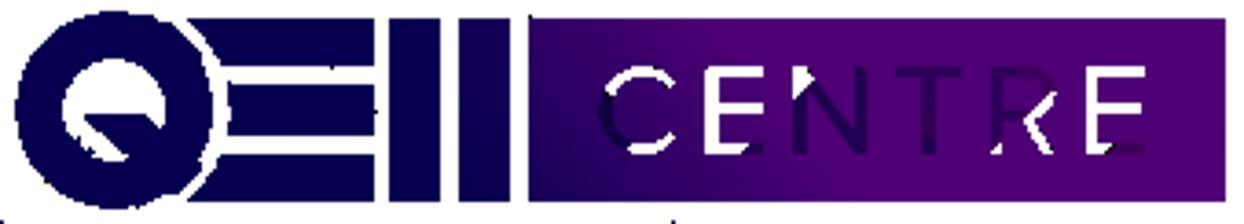
Building: Queen Elizabeth II Centre
Country: United Kingdom
Year built: 1986
Conference centre in Westminster, London Queen Elizabeth II  Centre Agency overview Jurisdiction United Kingdom Headquarters Westminster , London 51°30′02″N 0°07′44″W / 51.5005°N 0.129°W / 51.5005; -0.129 Minister responsible Angela Rayner , Secretary of State for Housing, Communities and Local Government Agency executive Mark Taylor, Chief Executive Officer Parent agency Ministry of Housing, Communities and Local Government Website qeiicentre .london The Queen Elizabeth II Centre is a government-owned conference facility located in the City of Westminster , London , close to the Houses of Parliament , Westminster Abbey , Central Hall Westminster and Parliament Square .  it was opened by Queen Elizabeth II in 1986 and can host conferences and exhibitions for up to 1,300 delegates. History The site now occupied by the Queen Elizabeth II Centre was previously occupied by several buildings. At the northern end of the site were the headquarters of the Stationery Office , which had originally been the "Parliamentary Mews" built in 1825 by Decimus Burton and converted from 1853 to 1855. The southern side was occupied by the Westminster Hospital , built by W & H W Inwood from 1831 to 1834, and expanded later that century and again in 1924. The previous buildings became surplus to requirements in 1950 and were demolished; designs were drawn up by Thomas S. Tait for building a new Colonial Office on the site; however only the foundations had been built by the time progress was halted in 1952. Design In 1958, it was decided that there would be an open space on the southern edge of the site by Broad Sanctuary, and an architectural competition for a conference hall and government offices was held in 1961. The competition was won by William Whitfield , but the scheme was not executed due to the plans for redeveloping Whitehall drawn up by Leslie Martin in 1965. The site remained in limbo until a feasibility study for the conference centre was drawn up in 1975. The centre as eventually built was designed by Powell Moya & Partners and constructed by Bovis Construction with work starting in 1981; it was opened by Queen Elizabeth II in 1986. Operation The centre is owned by HM Government and its operation is conducted by an executive agency of the Ministry of Housing, Communities and Local Government . It has 32 versatile "empty box" style rooms which are suitable for a range of events. It specialises in events for between 40 and 1,300 delegates. It also has 2,000 m 2 (22,000 sq ft) of exhibition space. The centre is a very successful venue hosting over 400 meetings each year and returning an annual dividend to the Exchequer, thus not reliant on the taxpayer for financial support. See also Alexandra Palace The Business Design Centre The ExCeL Exhibition Centre Olympia, London References